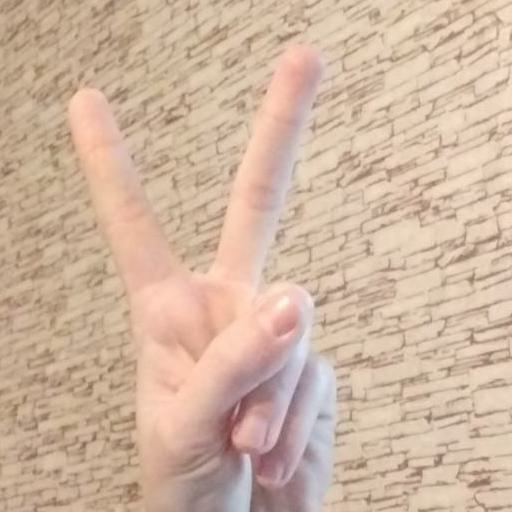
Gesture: peace